Hashim Thaçi

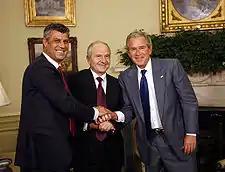
US President George W. Bush shakes hands with Kosovo President Fatmir Sejdiu (center) and Kosovo Prime Minister Hashim Thaçi (left) during a meeting in the White House on 21 July 2008, after Kosovo declared independence.

Kosovo elections were held on 17 November 2007. After early results based on 90 percent of the votes, Hashim Thaçi, who was on course to gain 34 percent, claimed victory for the PDK. He stated his intention to declare independence without delay on 10 December, the date set by the United Nations for the end of negotiations with Serbia. At 45 percent, the turnout at the election was particularly low, as most Serbs refused to vote. On 19 November 2007, several EU foreign ministers warned Thaçi and his allies against proceeding with their declaration of independence without consultations. Luxembourg's Jean Asselborn and Sweden's Carl Bildt urged the PDK not to make any hasty moves, while the EU foreign policy chief Javier Solana stressed the importance of proper preparations prior to formal independence. After EU talks on Kosovo in London on 19 November 2007, the UK's Europe minister, Jim Murphy, said independence without foreign support could isolate the breakaway province. Hashim Thaçi was designated as the next leader of Kosovo's government on 11 December 2007 by the Kosovar President Fatmir Sejdiu and told to form a government "as soon as possible". His Democratic Party of Kosovo (PDK) began coalition talks with the Democratic League of Kosovo (LDK) as well as the Alliance for New Kosovo (AKR). Those parties together control 75 seats of 120 in the assembly. On 9 January 2008, Thaçi was elected as prime minister by parliament, with 85 votes in favor and 22 against. On this occasion, he stated his intention to achieve independence for Kosovo in the first half of 2008.